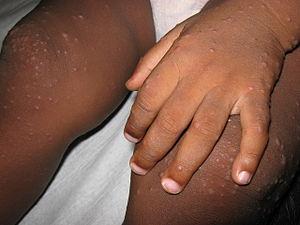
Syndrome pied main bouche
Le syndrome pieds-mains-bouche ou maladie pieds-mains-bouche est une maladie infectieuse pouvant être causée par plusieurs virus du genre Enterovirus, appartenant majoritairement à l'espèce entérovirus A. La maladie atteint principalement les enfants et se caractérise par la présence de vésicules au niveau des mains, des pieds et de la bouche. Cette pathologie est le plus souvent bénigne et a une évolution spontanée vers la guérison. Le traitement est uniquement symptomatique.